The Cuckoos (1949 film)

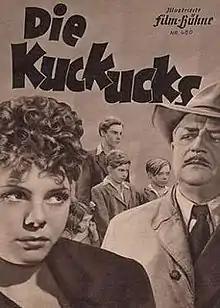

The Cuckoos is a 1949 German comedy drama film directed by Hans Deppe and starring Ina Halley, Rainer Penkert and Carsta Löck. It was shot at the Babelsberg Studios in East Berlin. The film was made in the Soviet Zone, in what would soon become East Germany. The film's sets were designed by the art director Wilhelm Vorwerg.